Flux of Pink Indians

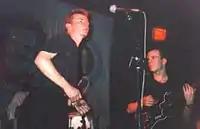
Flux performing material from "Uncarved Block", University of London, 1986

Birkett, making use of his experiences with Spiderleg, set up One Little Indian Records. Latter went on to form the dance-influenced Hotalacio, and was joined by drummer Wilson and guitarist Middlehurst.